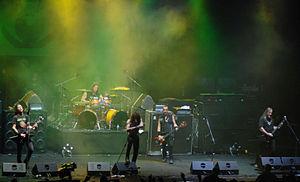
Overkill est un groupe de speed metal et de thrash metal américain, originaire du New Jersey. Le groupe connait de nombreux changements de musiciens, ne conservant du line-up originel que le chanteur Bobby « Blitz » Ellsworth et le bassiste D. D. Verni. Avec Anthrax, dont l'ex-guitariste Dani Spitz est l'un des premiers membres du groupe, Overkill fait partie des groupes de thrash metal de la côte Est des États-Unis ayant rencontré le plus de succès, et est souvent considéré comme « le Motörhead du thrash metal ». La mascotte emblématique du groupe se prénomme Chaly, une chauve-souris à tête de mort avec des ailes, des cornes et des yeux verts. Celle-ci est présente sur la majorité des pochettes des albums du groupe sous différents aspects.